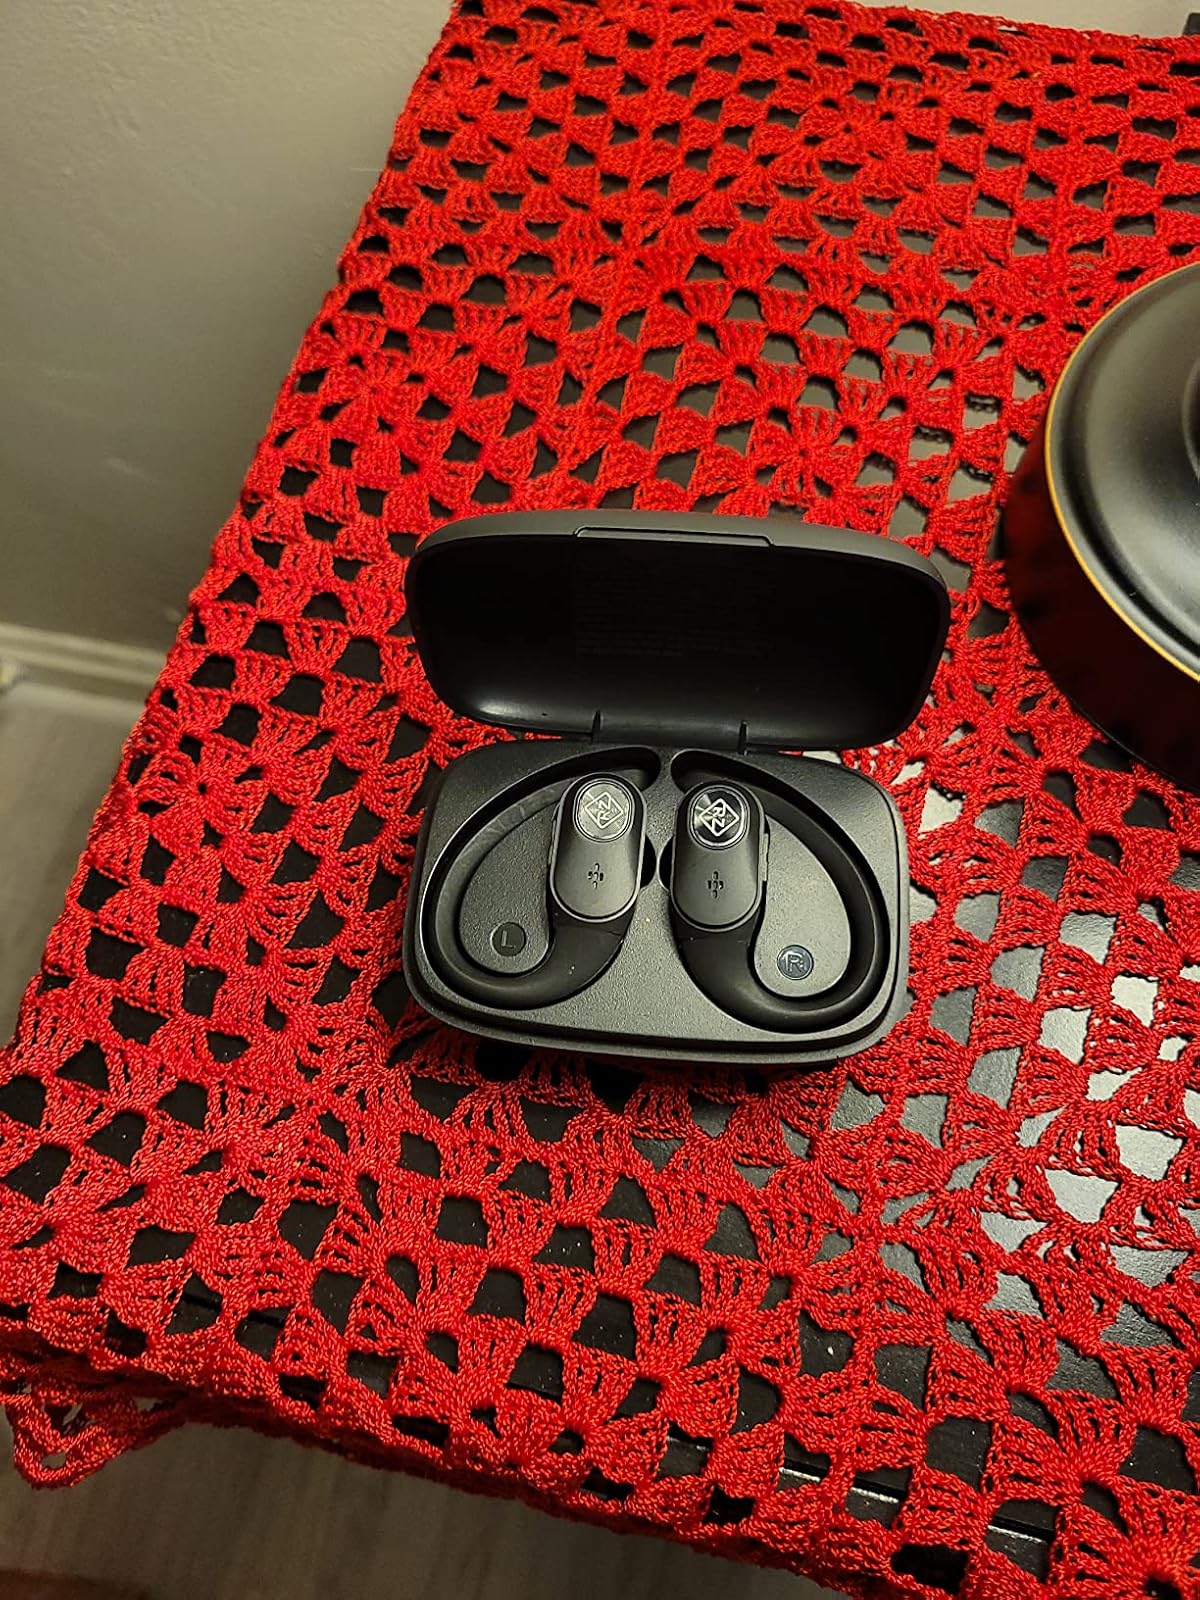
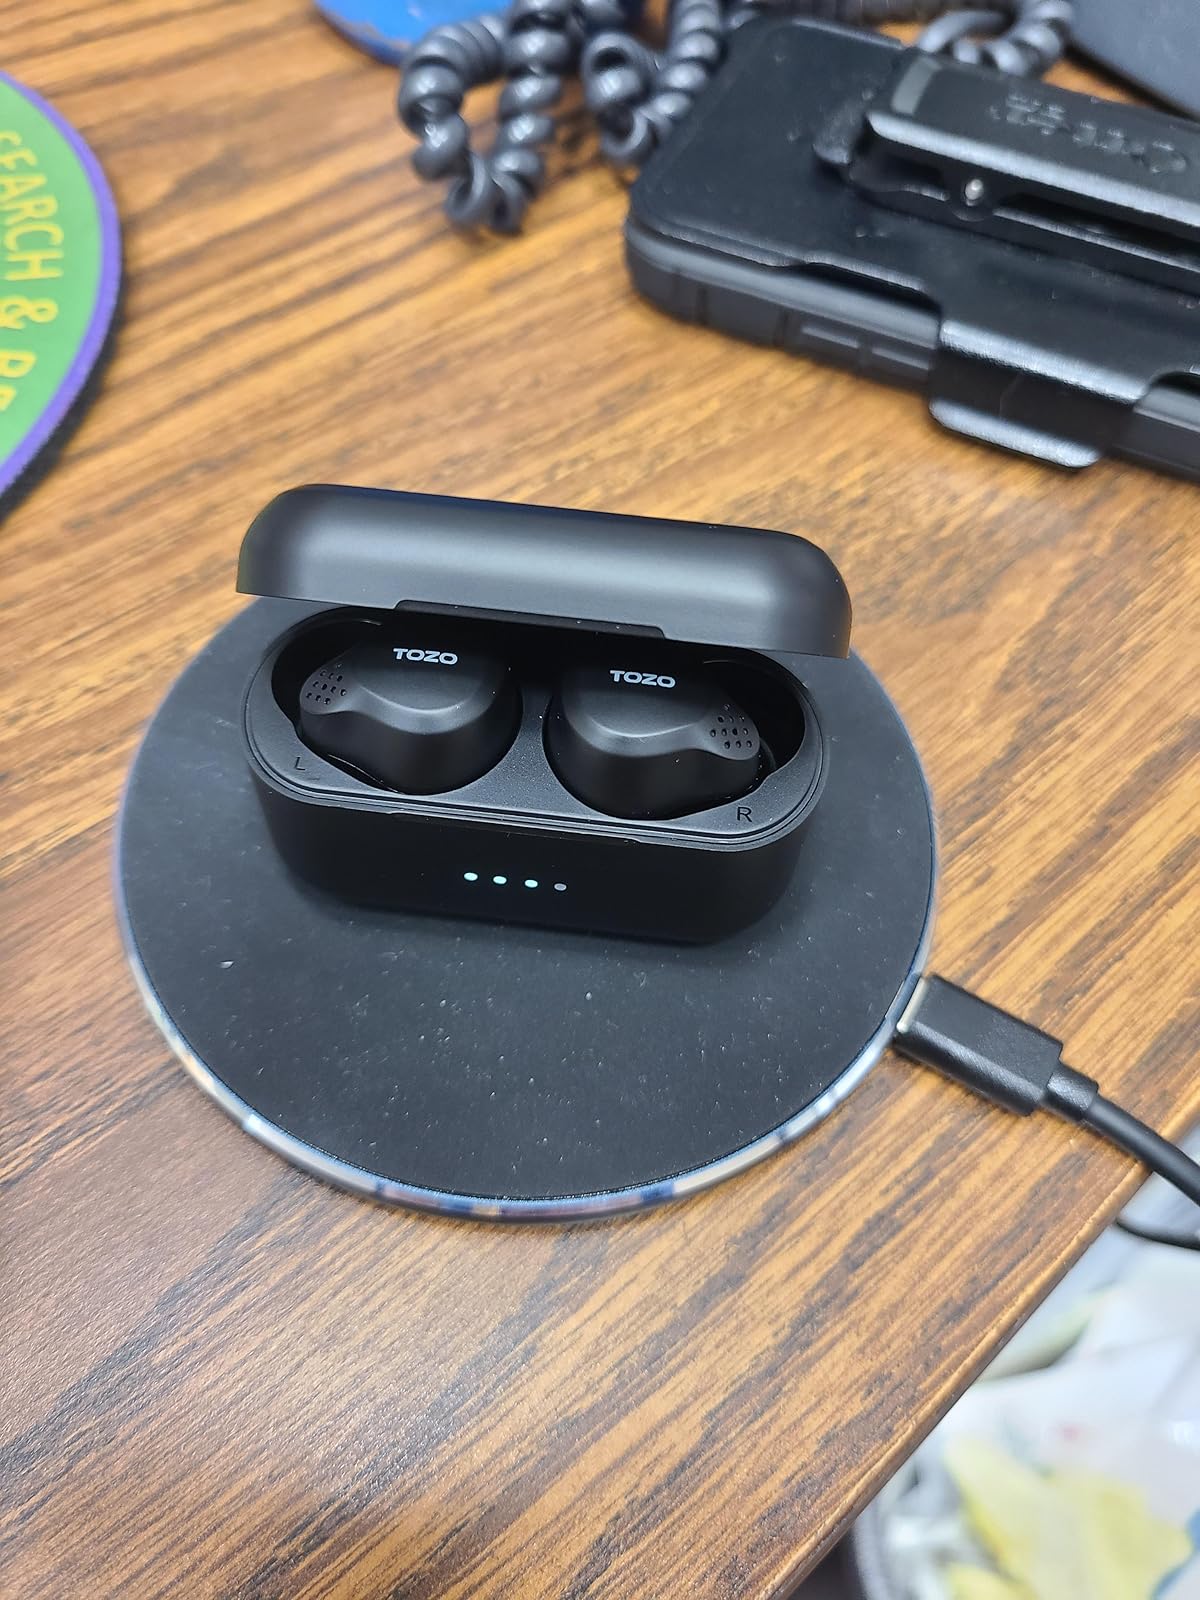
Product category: earbuds
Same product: no